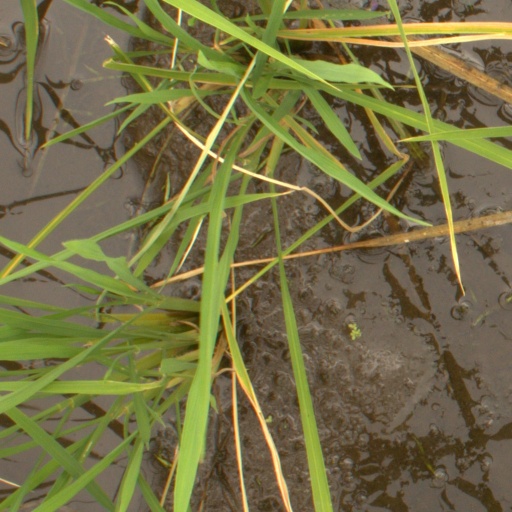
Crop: rice